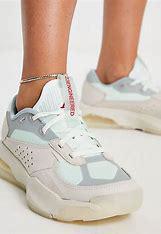
Brand: Jordan
Model: Air 200E